José Luis Comellas

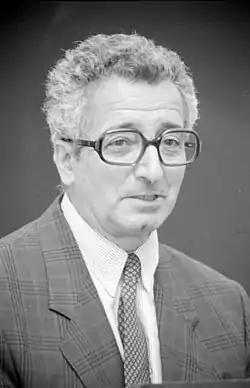
José Luis Comellas, 1993

José Luis Comellas García-Llera (2 April 1929 – 23 April 2021) was a Spanish astronomer, historian, and academic.